Semyon Alapin

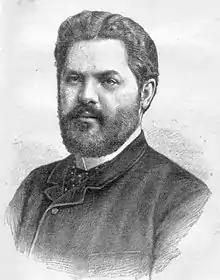
Drawing of Alapin

Semyon Zinovyevich Alapin (– 15 July 1923) was a Russian chess player, openings analyst, and puzzle composer. He was also a linguist, railway engineer and a grain commodities merchant.